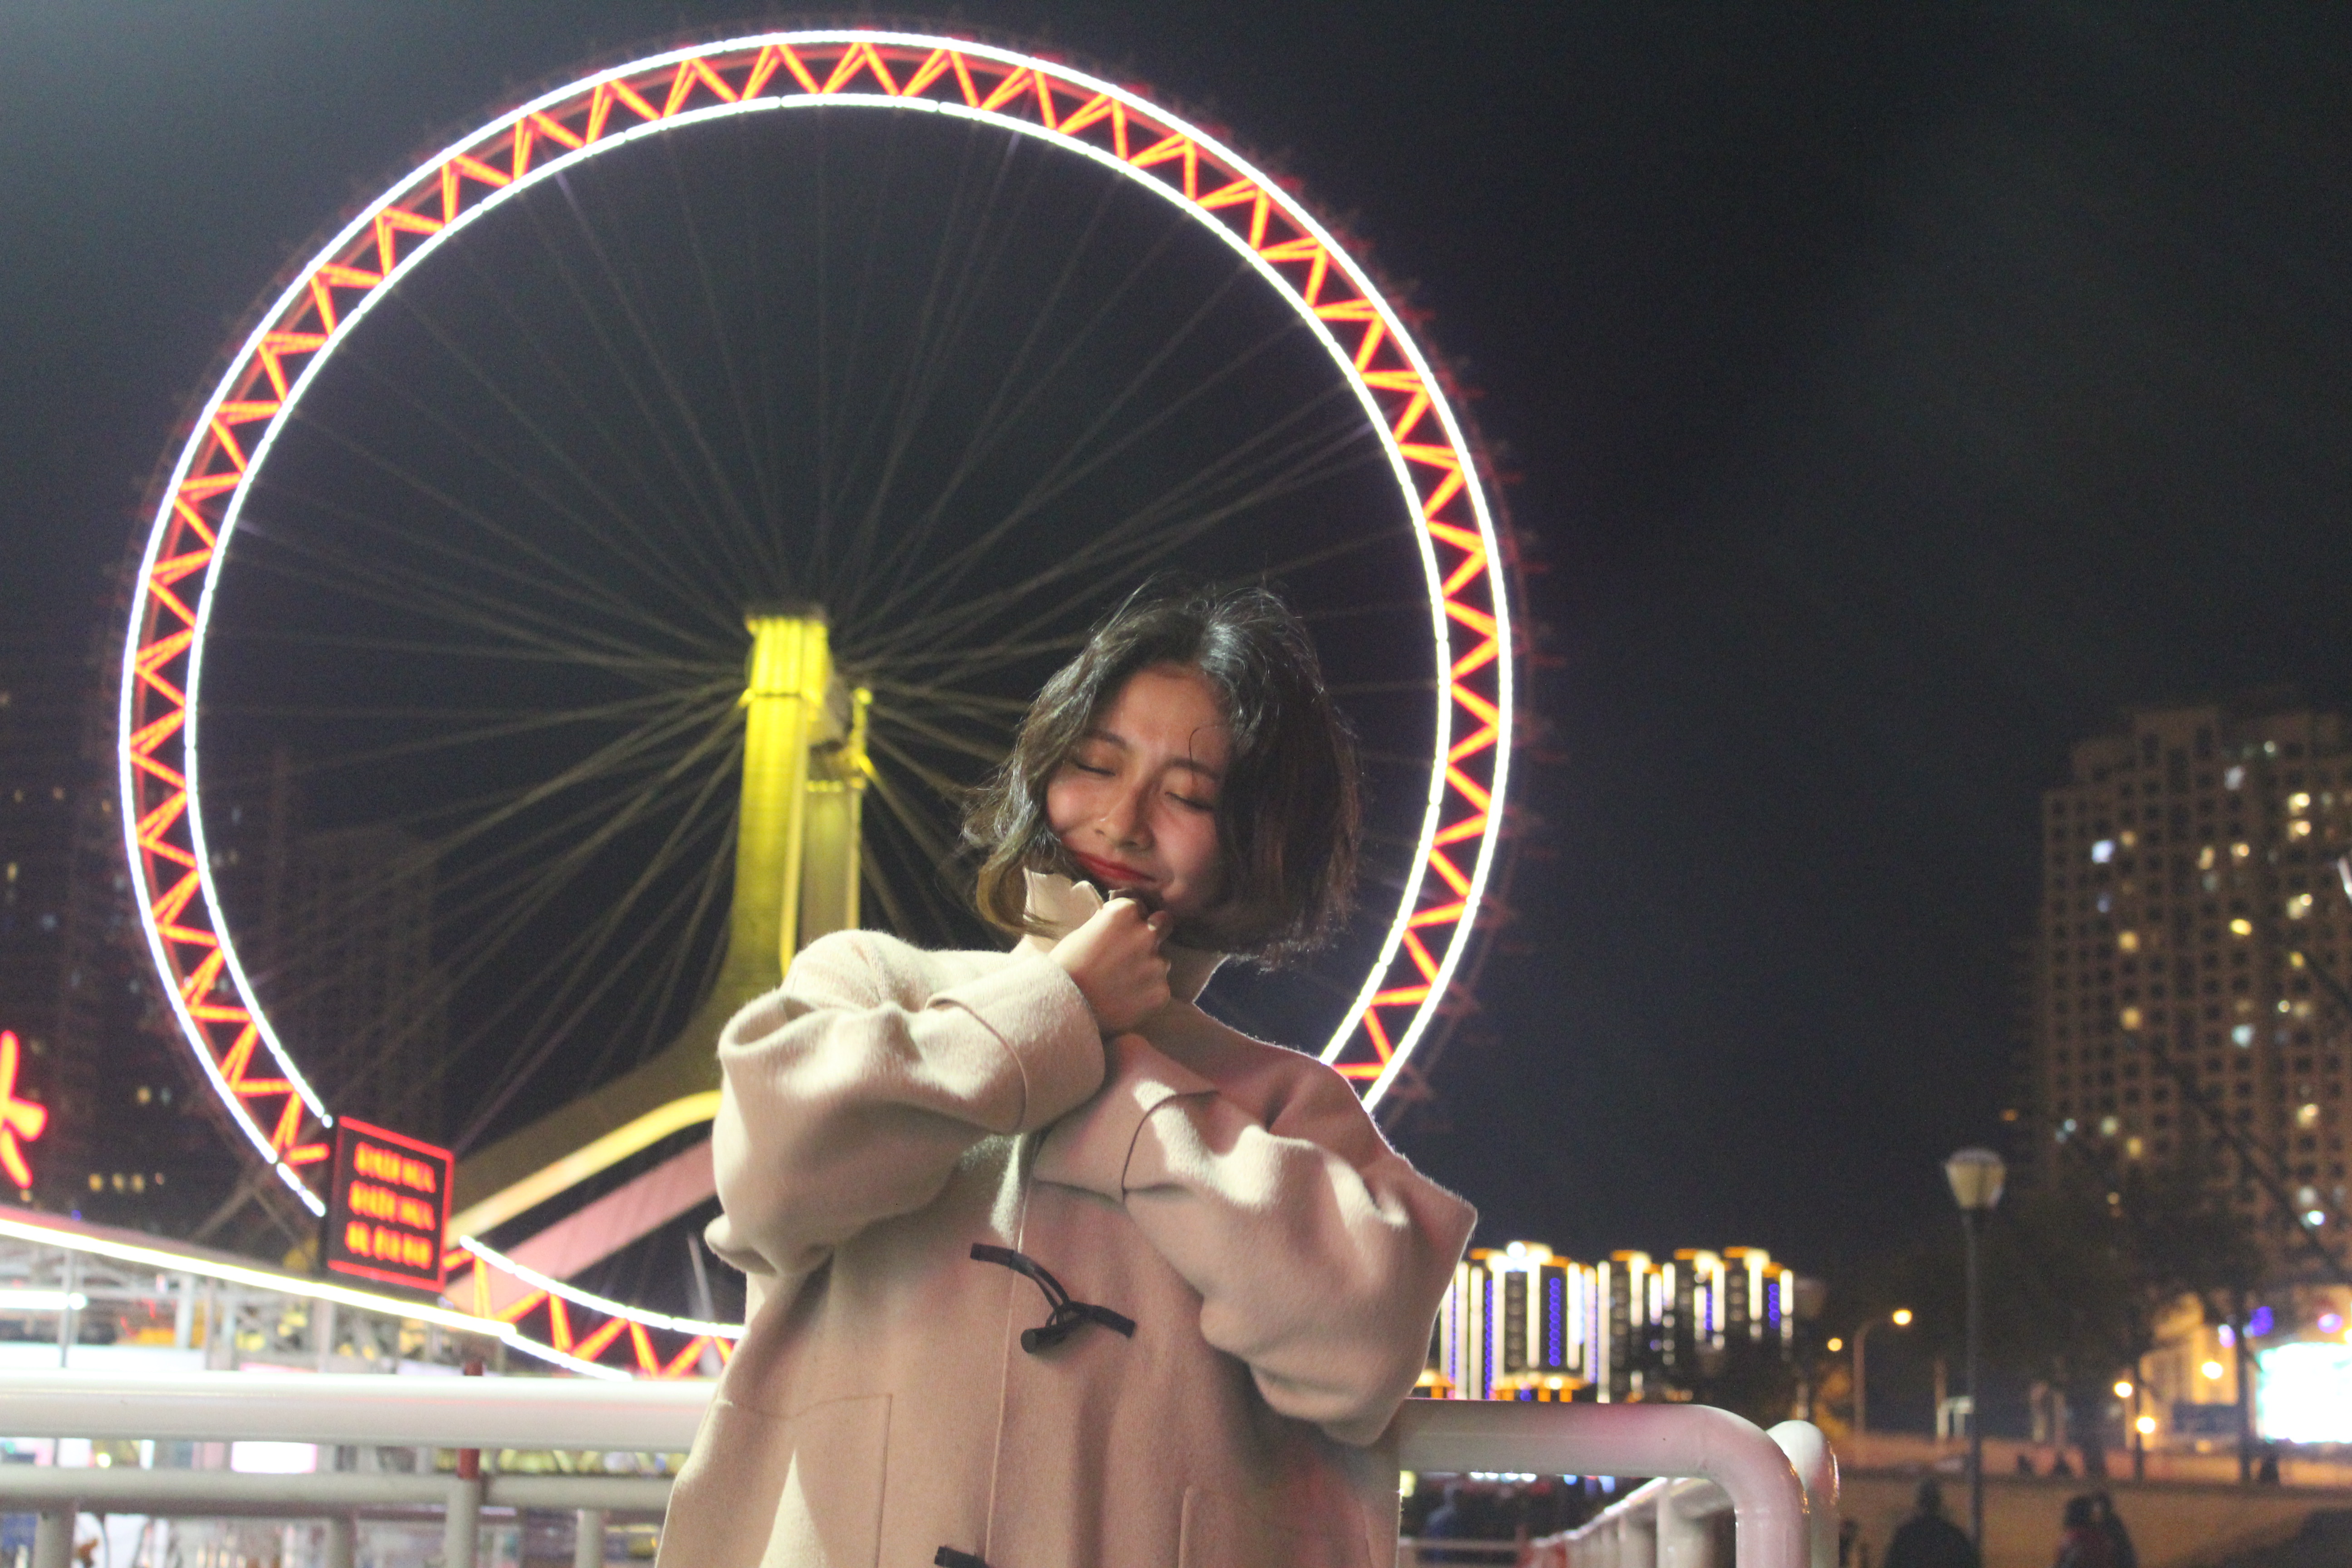
lovely, windmill, people, tourist attraction, amusement ride, ferris wheel, night, light, fun, lighting, amusement park, recreation, fair, sky, festival